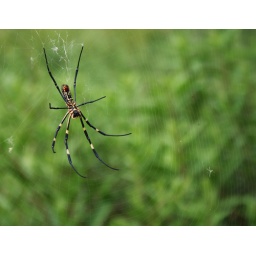
Saw this cute little girl waiting for some lunch in a small village near Dali, China.